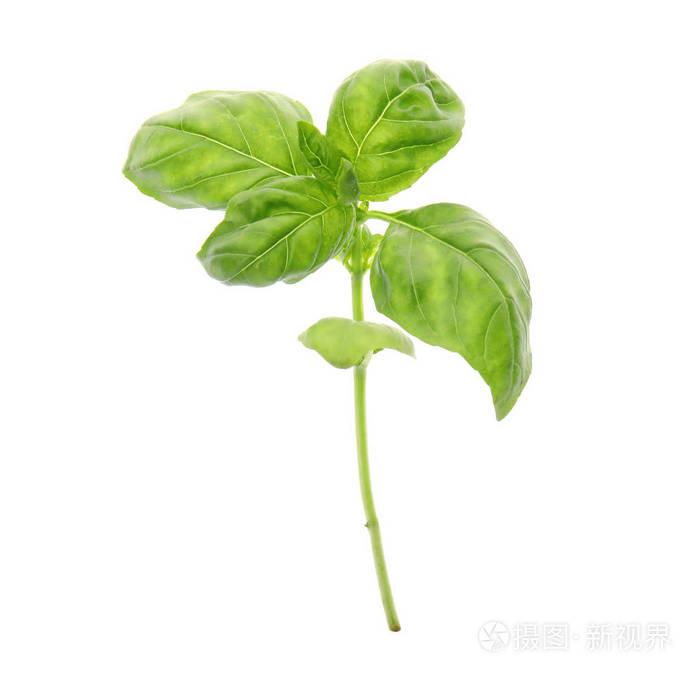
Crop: unknown
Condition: basil